Bayshore Freeway

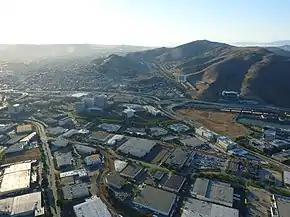
Bayshore Freeway (center of picture) in South San Francisco and Oyster Point, looking west (2010); Sign Hill and the San Bruno Mountain are in the background

The first segment rebuilt as a modern freeway was finished in 1947, stretching from Peninsula Avenue (then called Peninsular) at the San Mateo-Burlingame line to Broadway Avenue in Burlingame, including the overpass for Peninsula. Contracts in 1948 and 1949 extended the freeway north to South San Francisco, a distance of . This segment converted the existing two-way traffic on Bayshore Highway to a single three-lane one-way road and added a new three-lane roadway running parallel to it. The new roadway, intended for northbound traffic, was constructed east of the existing alignment, separated by a wide median, permitting a future expansion to four lanes in each direction. This six-lane freeway followed the existing highway to Broadway in Burlingame, but then took a more inland alignment past the airport at Mills Field (now SFO), and crossed the old road at South San Francisco, running just east of it to near the south end of the cut at Sierra Point. The routing had been adjusted to the west to allow an additional for airport expansion. Since this segment was being constructed on predominantly marshy land, of fill was taken from the arm of San Bruno Mountain that extended into the water as Sierra Point; the hill was essentially levelled and the remaining fill was used for airport expansion.